Crocket

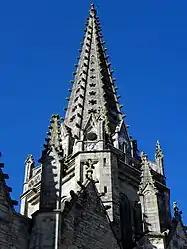
Crocketed spire of the Notre-Dame Church in Vitré, France

A crocket (or croquet) is a small, independent decorative element common in Gothic architecture. The name derives from the diminutive of the Old French "croc", meaning "hook", due to the resemblance of a crocket to a bishop's crook-shaped crosier.